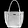
Label: Bag